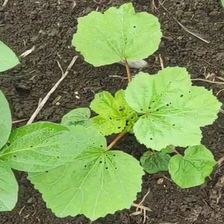
Weed species: Little_Mallow(Malva parviflora)